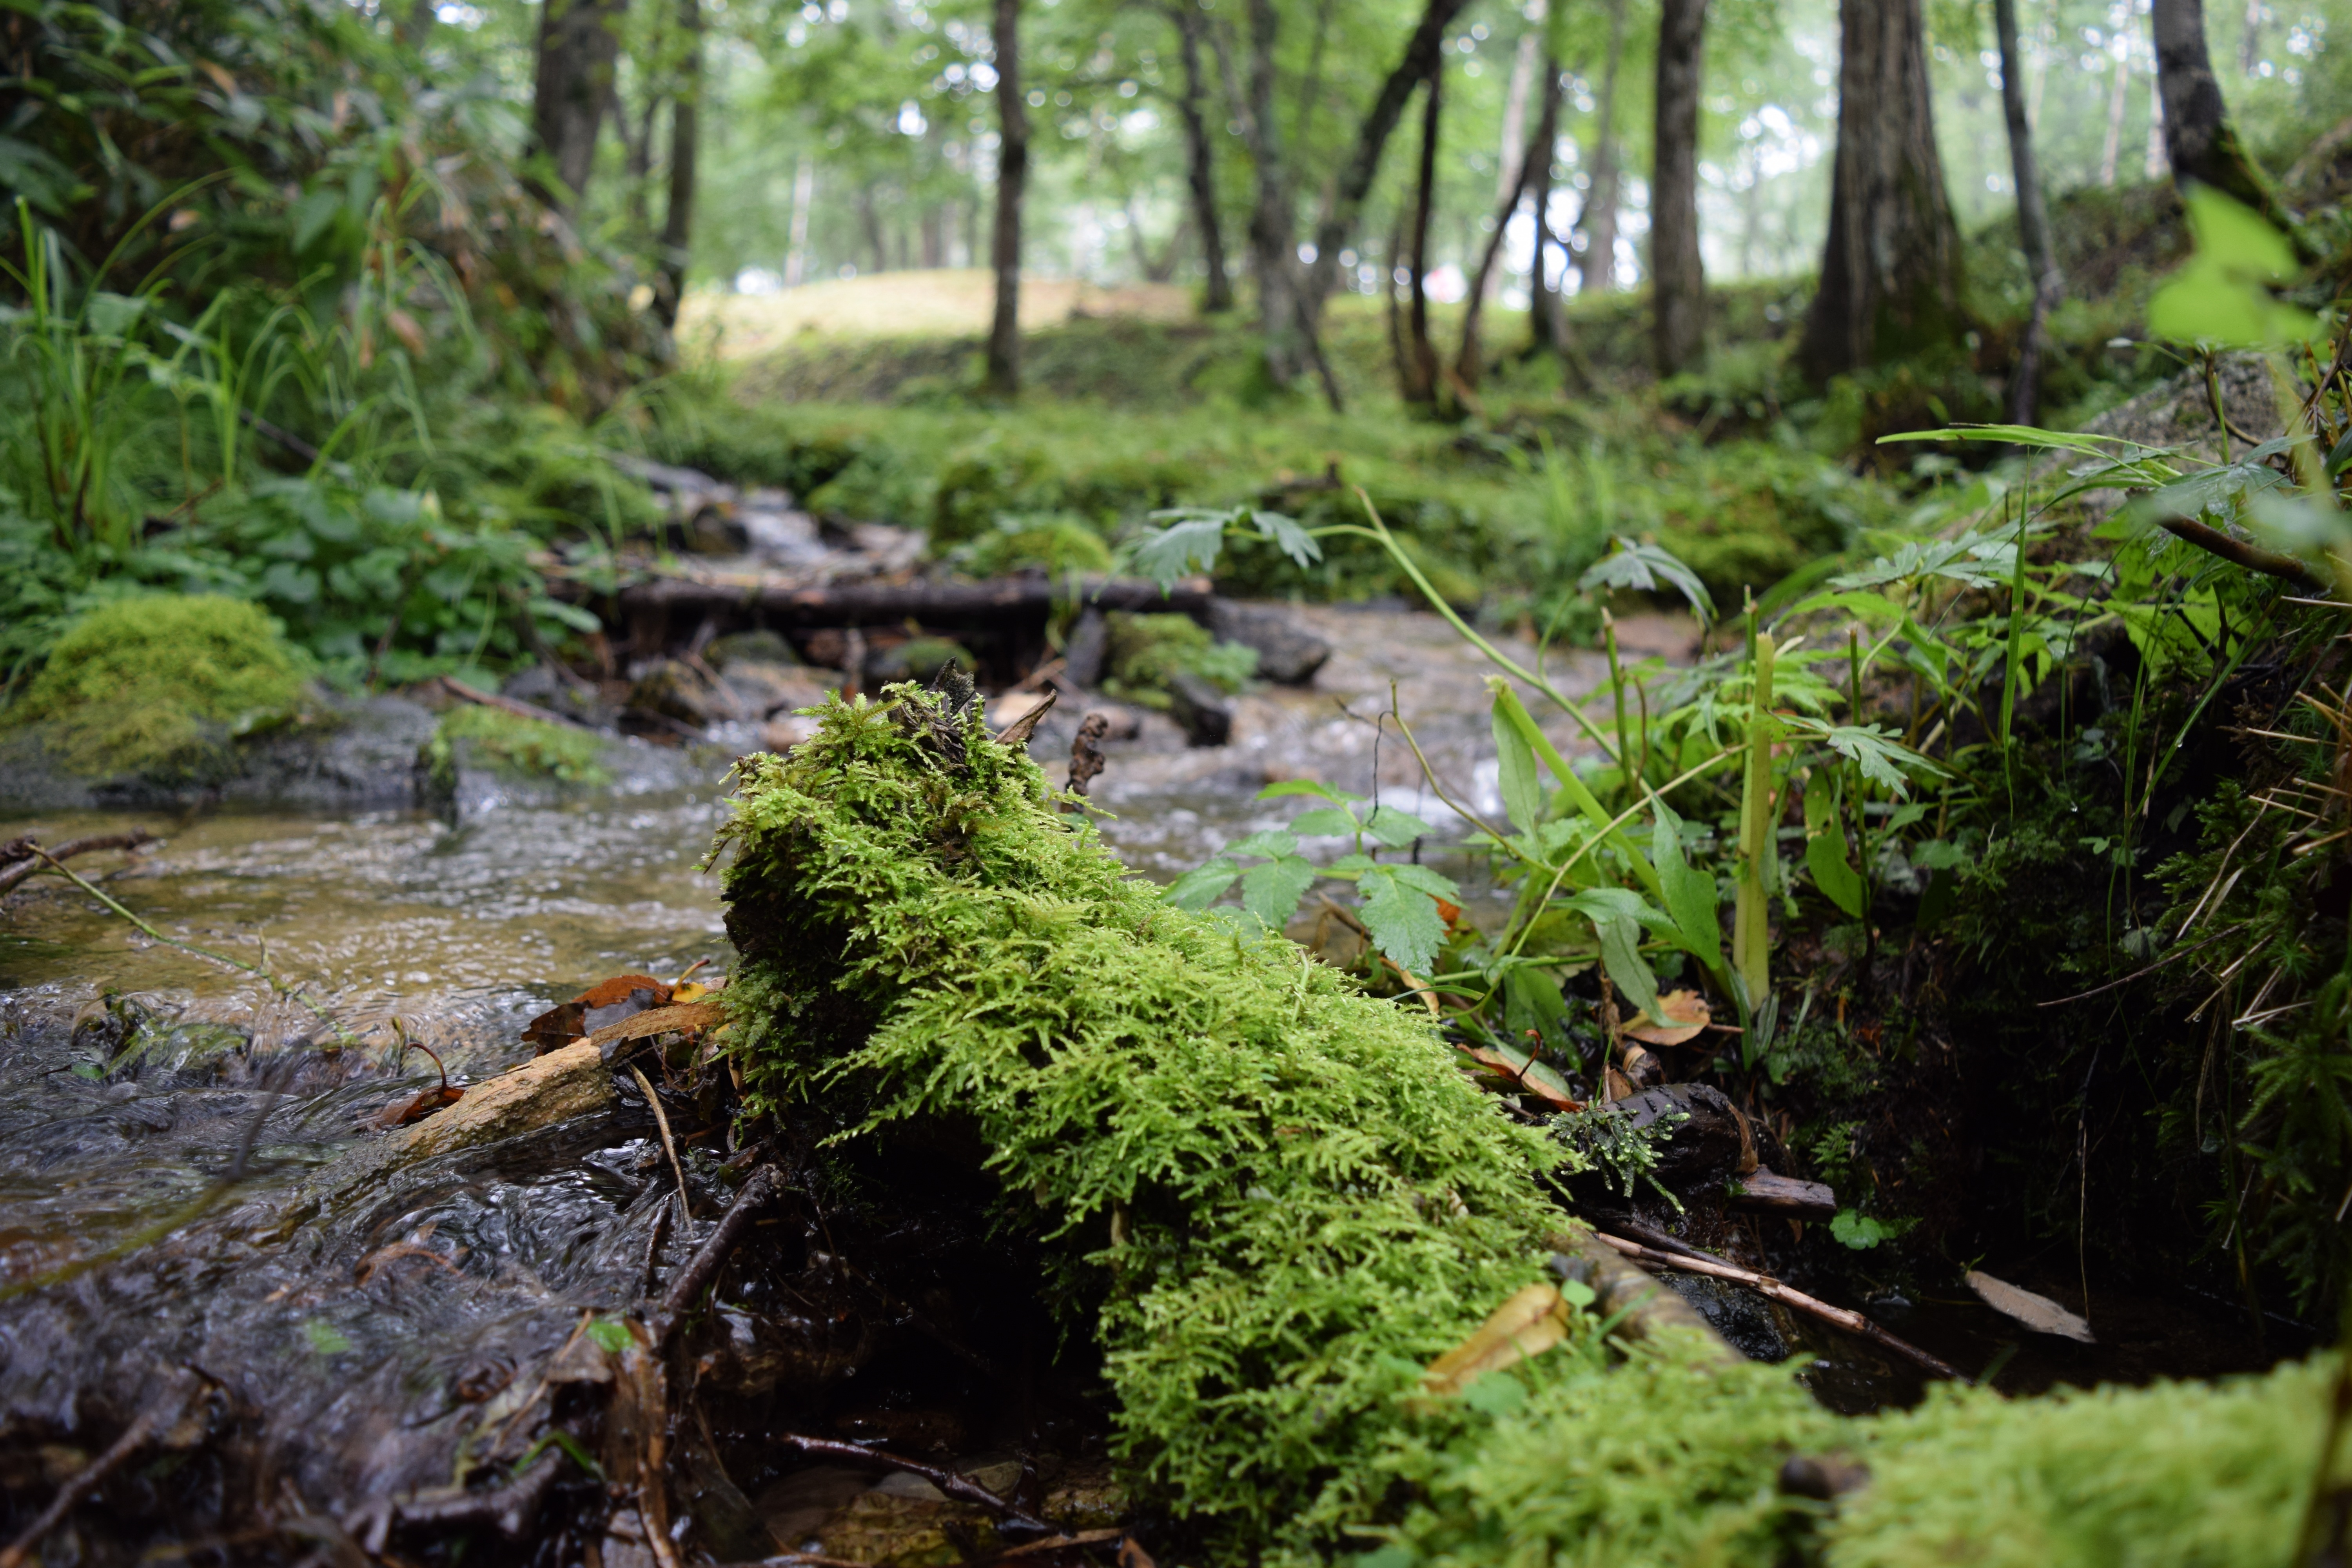
tree, nature, forest, wilderness, plant, leaf, river, moss, wildlife, stream, green, jungle, natural, botany, flora, vegetation, rainforest, wetland, woodland, habitat, water feature, ecosystem, hokkaido, biome, old growth forest, natural environment, non vascular land plant